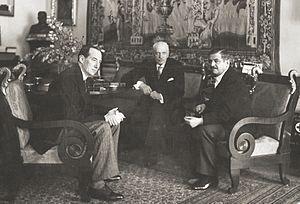
Pierre Laval, né le 28 juin 1883 à Châteldon et mort fusillé le 15 octobre 1945 à la prison de Fresnes, est un homme d'État français.